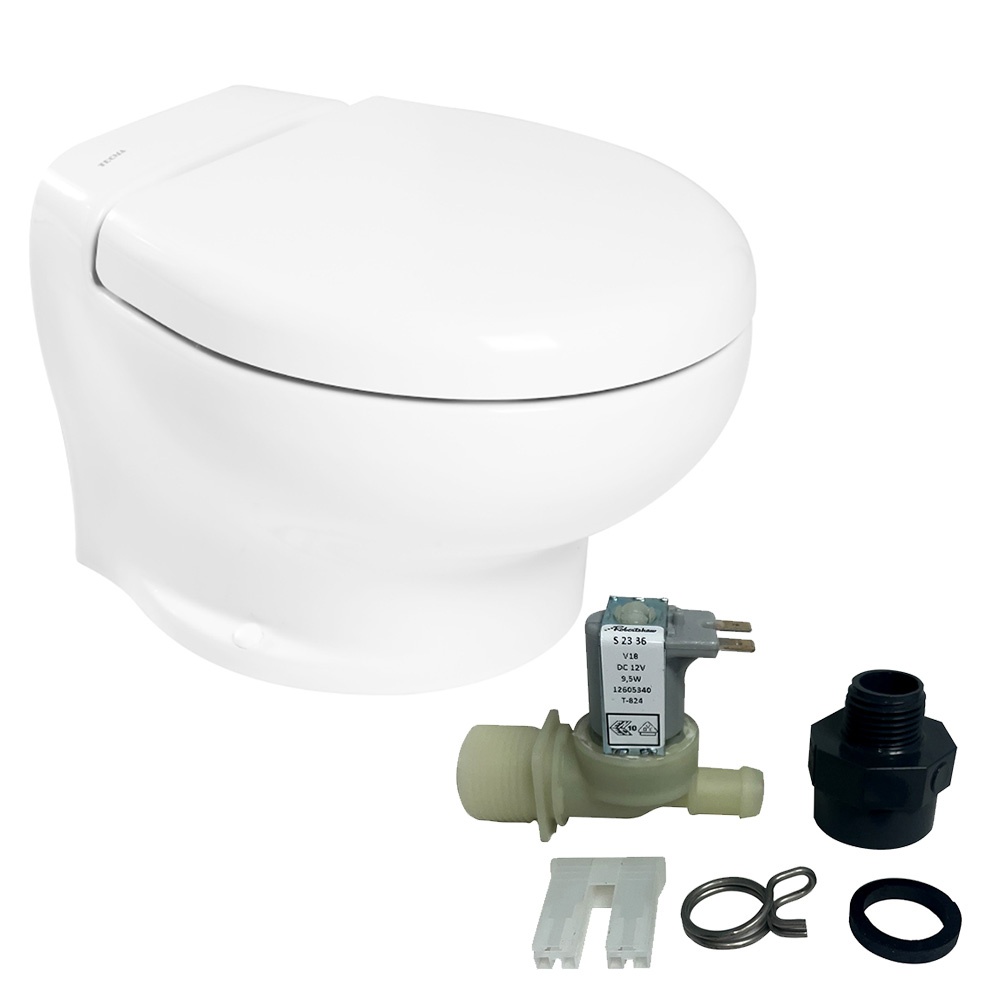
Thetford Nano Touch Compact Toilet Freshwater Kit - 12V [T-NAN012PW/TSFT/NA-FWKIT]
Brand: Thetford Marine
Nano Touch Compact Toilet Freshwater Kit - 12V From the experts in macerating toilets, Nano toilet utilizes Turbine Technology to produce a powerful, clog-resistant flush. This model is the ultimate combination of a highly efficient marine toilet and the smallest design capable of offering the same comfort as bigger units. It’s the result of a strong relationship with the market and fulfills new requirements for vessels below 50′ (45m). The Thetford Marine product development team has created an extremely elegant design, but also very flexible to install, thanks to its compact size. The performance of the macerator pump meets all quality standards, while the technology inside the toilet has been further developed to keep the sound emission to the lowest level possible, while limiting the water and electrical consumption to minimal levels. The installation, plumbing, and wiring are easy and fast, with virtually no maintenance. Features: Uses 2 check valves, and this, combined with a water trap, ensures there are no odor issues Incredibly quiet operation Can use both raw water and pressure water flush Leaves a clean, dry bowl after every powerful flush User-friendly Eco rocker switch (to reduce energy and water consumption) or a smart flush controller with high-end flush and tank control features This product may not be returned to the original point of purchase. Please contact the manufacturer directly with any issues or concerns.
Category: Hardware > Plumbing > Plumbing Fixtures > Toilets & Bidets > Toilets